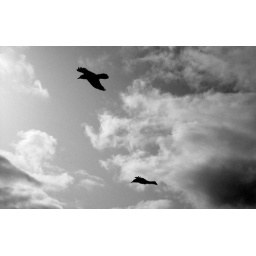
Two black Crows fly in a cloudy sky